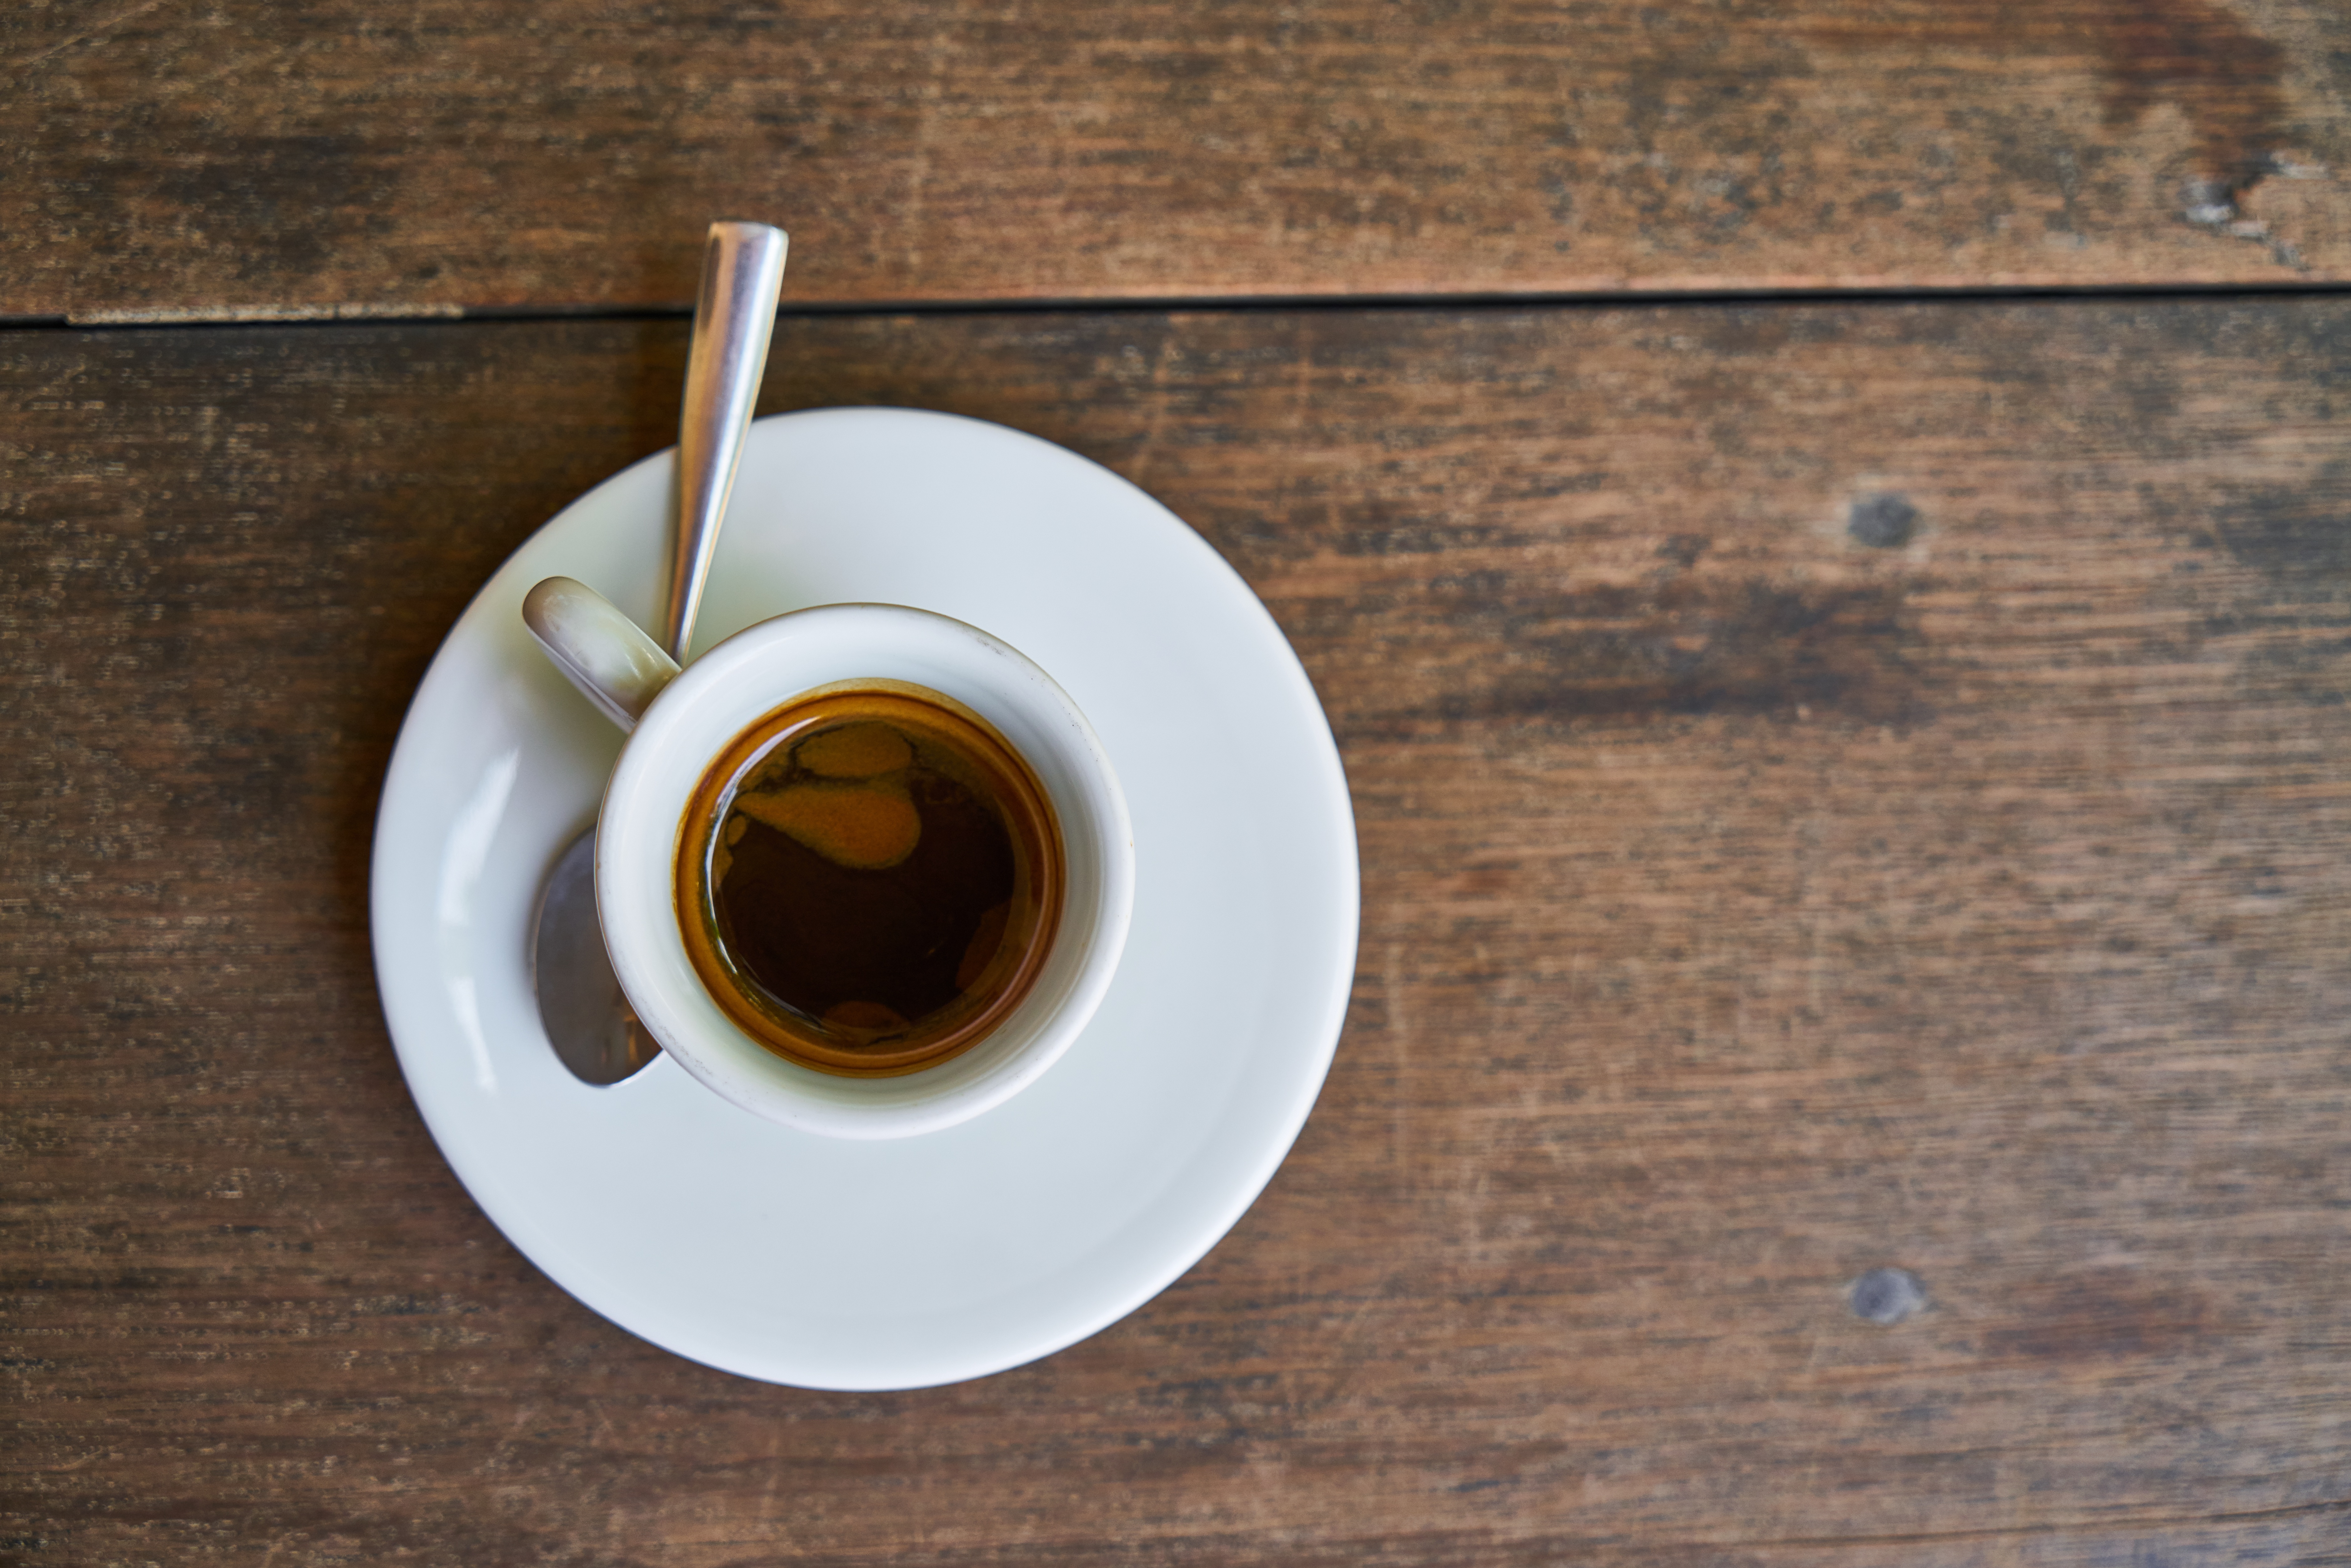
table, cafe, coffee, wood, photography, morning, restaurant, wake, photo, cup, cappuccino, food, macro, brown, kitchen, beverage, drink, breakfast, espresso, coffee cup, spoon, close up, caffeine, background, nutrition, candy, flavor, good morning, food photo